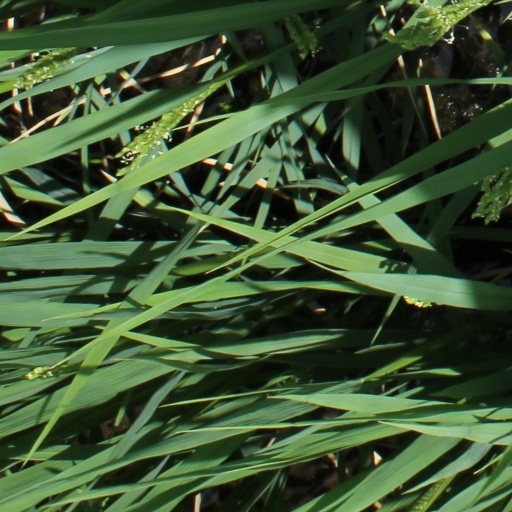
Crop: rice